West Pomeranian Voivodeship

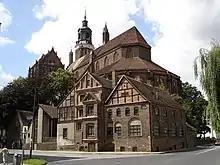
Church of the Virgin Mary, Queen of the World, in Stargard

West Pomerania is also rich in various forms and styles of architecture that were built during the Middle Ages as well as the Gothic, Renaissance, and Baroque periods. Darłowo, the birthplace of Eric of Pomerania, King of Denmark, Norway and Sweden, contains a preserved old town with the Gothic Our Lady of Częstochowa church, which holds the king's sarcophagus. The St. Mary's Church in Stargard and Saint John Co-Cathedral in Kamień Pomorski are considered two of the most precious Gothic churches of entire Poland, and as such are listed as Historic Monuments of Poland, whereas the Saint Stanislaus Kostka church in Chwarszczany is a nationally unique former Knights Templar church. In Cedynia, the westernmost town of Poland, there is a memorial commemorating the Battle of Cedynia of 972, the oldest recorded battle in the history of Poland. The Świnoujście Lighthouse is the tallest brick lighthouse in the world. The War Cemetery in Stargard is the burial place of over 5,000 Allied soldiers and prisoners of war from both world wars, including Polish, French, Serbian/Yugoslav, Russian/Soviet, Italian, Romanian, Belgian, British, Moroccan, Portuguese and Dutch. There are also numerous World War II memorials, including memorials to Allied POWs from World War II at the former Oflag II-B, Oflag II-D and Stalag Luft IV German POW camps in Choszczno, Kłomino and Tychowo, and a memorial to British pilots of the No. 617 Squadron RAF shot down by Germany in Karsibór, Świnoujście.